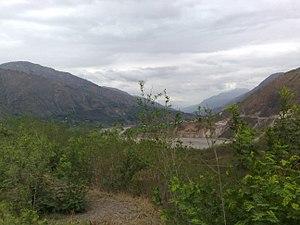
Le Jianchang est une race de poneys originaire du Sichuan, en Chine. Son élevage est établi au moins depuis le Xᵉ siècle dans sa région originelle. Il appartient génétiquement au groupe des poneys du Sud-Ouest de la Chine, ce qui se traduit par un modèle léger et compact, pour une taille moyenne d'1,15 m. Le Jianchang est surtout utilisé bâté.